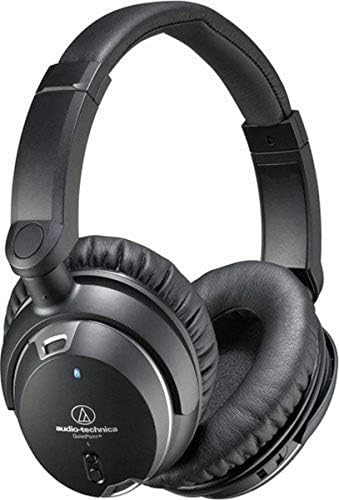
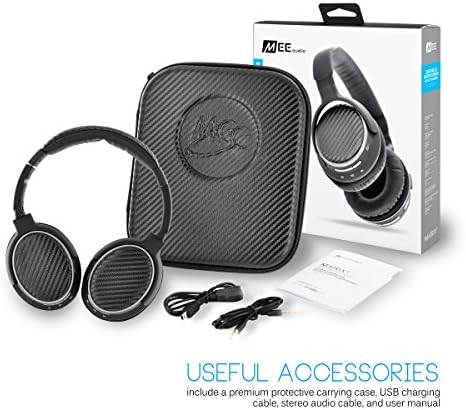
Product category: headphones
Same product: no